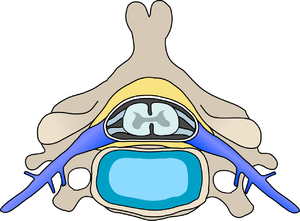
L'espace épidural, aussi appelé espace péridural ou extradural, est une zone située entre d'une part, les méninges qui enveloppent la moelle spinale, et d'autre part, la cavité osseuse constituée par le canal vertébral. Cet espace cylindraxile s'étend entre le foramen magnum de l'os occipital en haut jusqu'au niveau de l'articulation entre le sacrum et le coccyx. Il contient de la graisse, des filaments fibreux, des vaisseaux sanguins et lymphatiques et des rameaux nerveux.